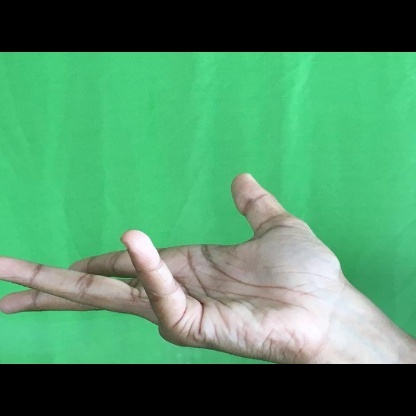
Mudra: Alapadmam